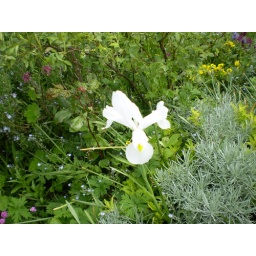
this just apeared in the flower bed